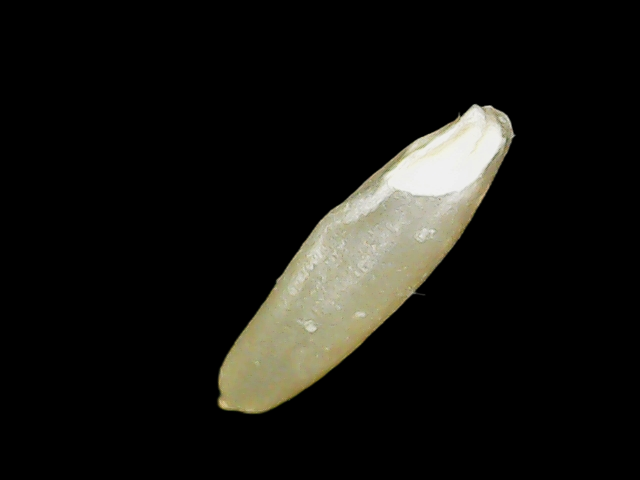
Rice variety: Binadhan25